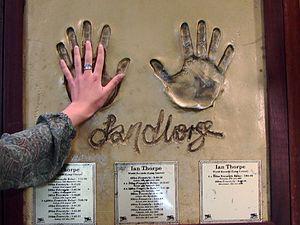
Ian James Thorpe, médaillé de l'ordre d'Australie, né le 13 octobre 1982 à Sydney, est un nageur australien. Il est, avec cinq titres olympiques, l'Australien ayant remporté le plus de médailles d'or olympiques. De plus, ses onze médailles d'or aux championnats du monde en font le deuxième nageur le plus titré dans cette compétition, derrière l'Américain Michael Phelps. Surnommé « Thorpedo » en anglais ou la « torpille » en français, il est l'un des deux nageurs à avoir reçu à quatre reprises le titre de nageur de l'année, récompense décernée par le mensuel américain Swimming World Magazine et fut nommé nageur australien de l'année de 1999 à 2003. Ses exploits sportifs, sa générosité caritative et son image intègre ont fait de lui le sportif le plus populaire d'Australie, un succès qui se traduit en 2000 lorsqu'il est officiellement nommé Australien de l'année.